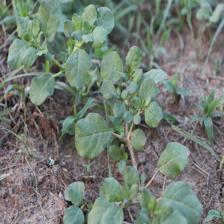
Label: BroadLeafWeed